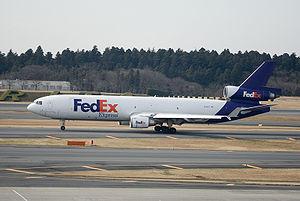
Le vol FedEx Express 80 est un vol en provenance de l'aéroport international de Canton Baiyun en Chine et à destination de l'aéroport international de Narita au Japon, qui s'est écrasé à l'atterrissage le 23 mars 2009 à 6 h 49, heure locale.